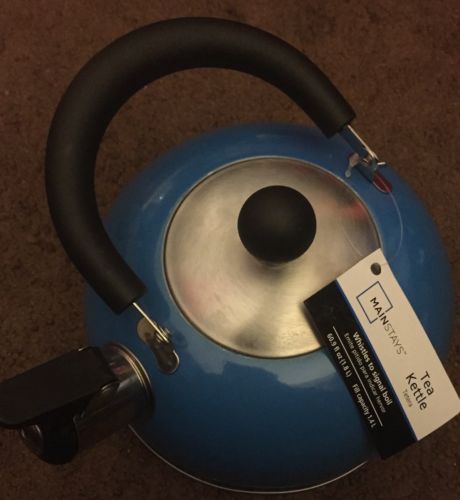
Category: kettle